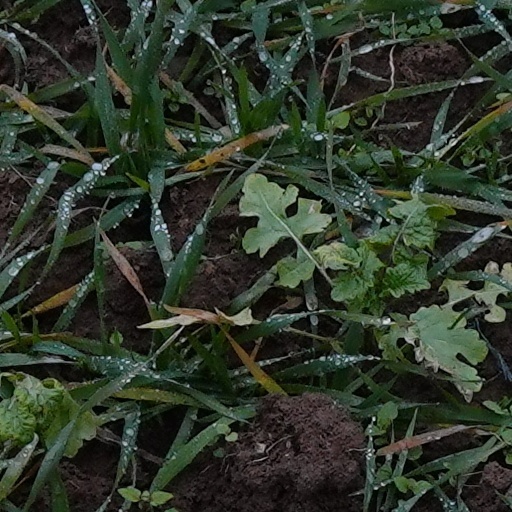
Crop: wheat